Seth Sothel

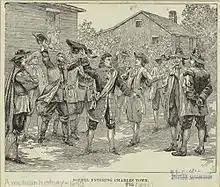

Seth Sothel (also spelled Sothell and Southwell, died 1694) was a colonial fraudulent American proprietor and governor of the Province of Carolina. He claimed he ruled the northern portion, Albemarle Sound (future North Carolina), in 1678 and the southern portion (future South Carolina) from 1690 to 1692. He died in North Carolina around 1694.